Memmingen Airport

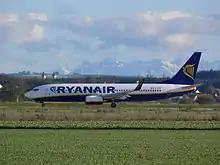
Ryanair Boeing 737–800 at Memmingen Airport with the Bavarian Alps visible in the background

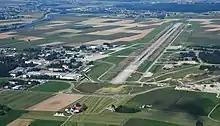
Aerial view of Memmingen Airport

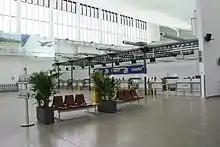
Check-in area inside the main hall, the interior has since been rearranged to accommodate longer queues and bag drop machines.

A military airfield was built at Memmingerberg in 1935. Starting March 1937, it housed the third group of Kampfgeschwader 255, later renamed Kampfgeschwader 51, flying Dornier Do 17 and Heinkel He 111H-20 during World War II. The airport was destroyed during an attack in March 1944 and bombed again in July 1944 and April 1945.